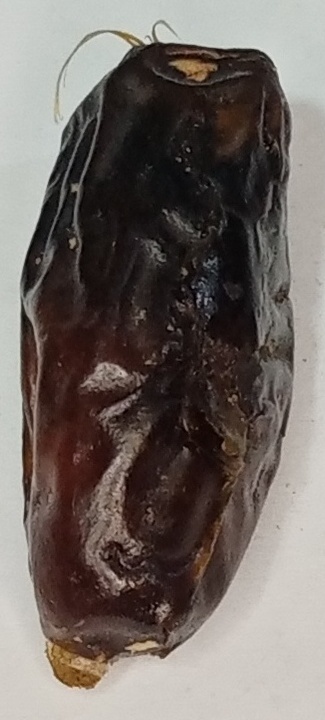
Variety: gajar
Size: large
Grade: grade-1